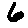
Label: 6